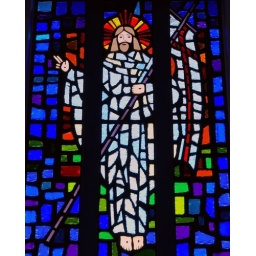
The Resurrection of Christ stained glass window at Our Lady of Lourdes Church in Raytown Mo